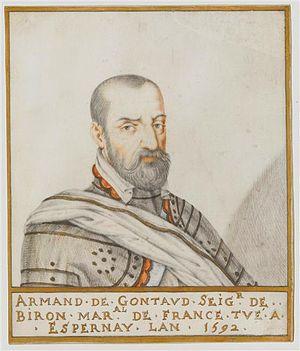
La famille de Gontaut est une famille subsistante de la noblesse française, d'extraction chevaleresque, originaire du Périgord. Elle donna quatre maréchaux de France, un amiral de France, onze lieutenants généraux, un lieutenant général des armées navales, des archevêques et évêques, des conseillers d'État, des ambassadeurs et six pairs de France.
Armand de Gontaut, seigneur de Biron dit « Le Boiteux », maréchal de France, né en 1524 et tué au siège d'Épernay le 26 juillet 1592.